Martial eagle

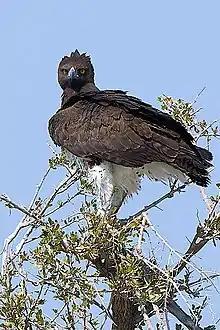
A perched adult martial eagle.

There are a few serious identification challenges for the species. The black-chested snake eagle ("Circaetus pectoralis") is similar in overall colouring (despite its name it is brown on the chest and the back, being no darker than the adult martial eagle) to martial eagles but is markedly smaller, with a more prominent, rounded head with large eyes, plain, spotless abdomen, bare and whitish legs. In flight, the profile of the snake eagle is quite different, with nearly white (rather than dark brown) flight feathers and much smaller, narrower wings and a relatively larger tail. For juveniles, the main source for potential confusion is the juvenile crowned eagle, which also regularly perches in an erect position. The proportions of crowned eagles are quite distinct from martial eagles as they have much shorter wings and a distinctly longer tail. The juvenile crowned eagle has a whiter head, more scaled back, and spotted thighs and legs lacking in the martial eagle. Beyond their distinct flight profile by wing and tail proportions, crowned eagles have whiter and more obviously banded flight-feathers and tail. Other large immature eagles in Africa tend to be much darker and more heavily marked both above and below than martial eagles.